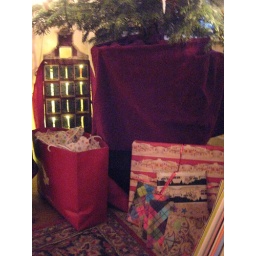
canal house by the tree